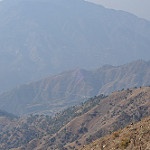
Label: mountain